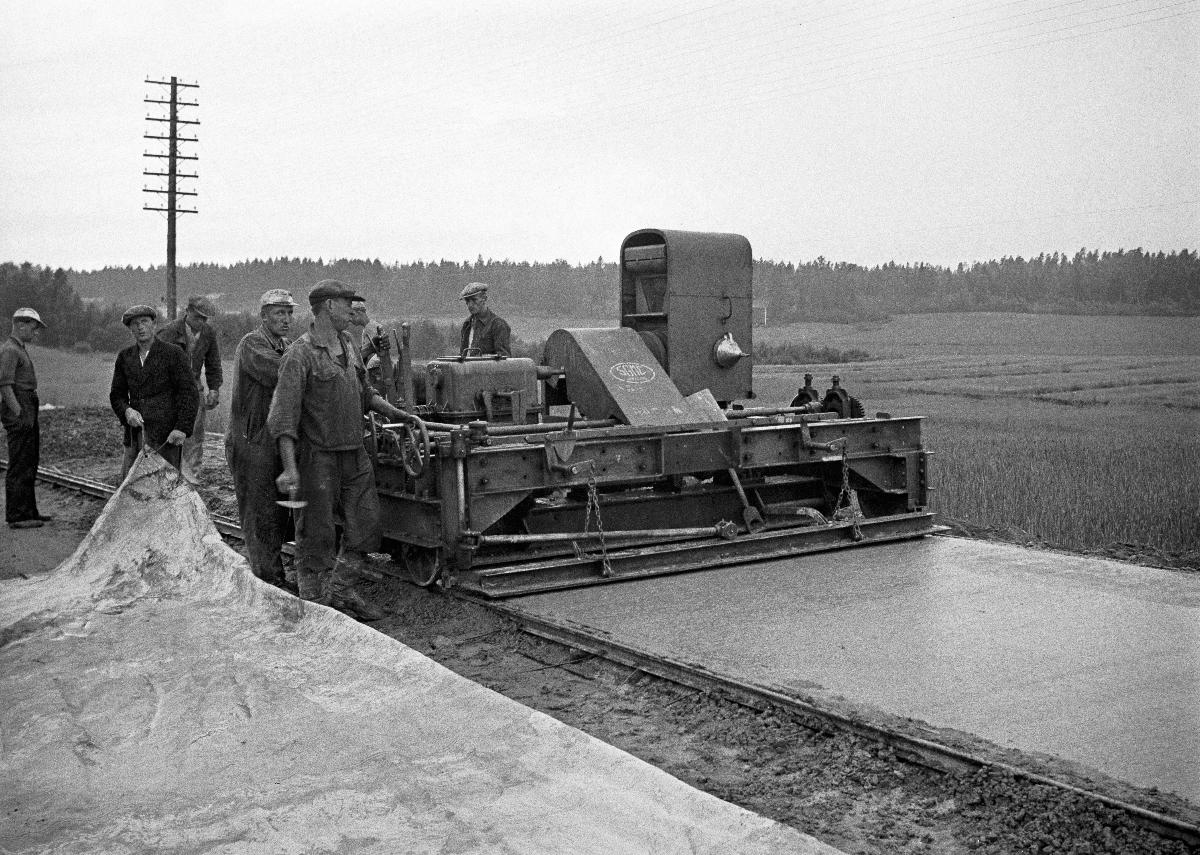
Tietöitä uudella Porvoontiellä
Vägarbeten på nya Borgåvägen; Road construction on the new Porvoontie
sisällön kuvaus: Uuden Porvoontien pinnoittamistyöt 21.7.1939. Betonikone tasoittaa betonimassaa. content description: Coating work on the new Porvoontie 21.7.1939. The concrete mix is flattened by the concrete machine. innehållsbeskrivning: Ytbeläggning av nya Borgåvägen 21.7.1939. Betongmassan jämnas ut av betongmaskinen.
Kuvaaja: Sundström, Hugo, kuvaaja
Vuosi: 1939
Paikka: Westerkulla, Helsinki; Pohjoismaat, Suomi
Aiheet: HBL; tiet; tietyöt; tienrakennus (rakentaminen); työkoneet; betoni; roads; roadworks; road building; road construction; machines; concrete; work machines; vägar; vägarbeten; vägbyggnad; vägbygge; maskiner; betong; arbetsmaskiner